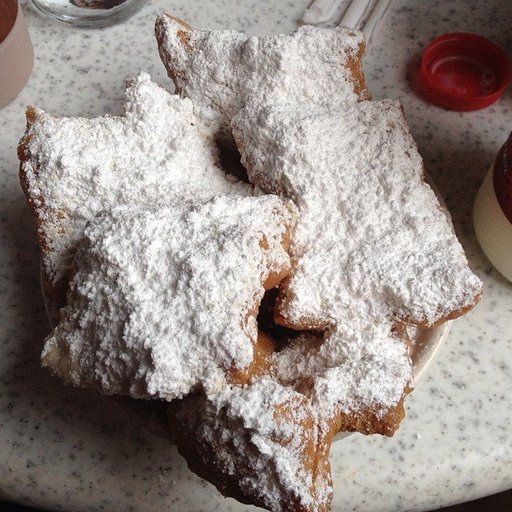
Label: beignets